Landwehr (border)

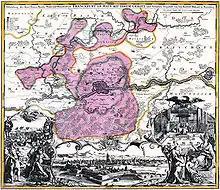
The Frankfurt Landwehr around the city, between 1712 and 1714

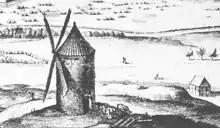
Old watchtower on the Hanoverian Landwehr and later windmill on the Lindener Berg, 1654 Merian engraving

The terms landwehr ("land defence"), landgraben ("land ditch") and landhege ("land enclosure") refer to border demarcations or border defences and enclosures in Central Europe that were either built by settlements with the right of enclosure or to mark and defend entire territories. These measures, usually comprising earthworks or dykes as well as ditches and impenetrable lines of hedging, for protecting towns and villages date mainly to the High and Late Middle Ages and consist, in some cases, of systems over a hundred kilometres long. Comparable earthworks have been recorded since Antiquity. The Roman "limes" are the best known examples of earlier "landwehrs". The Danewerk is another example of this type of barrier.